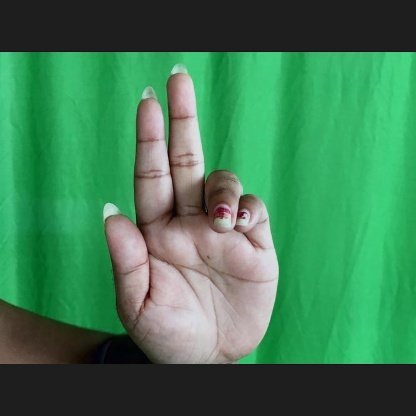
Mudra: Ardhapathaka